History of the United States Navy

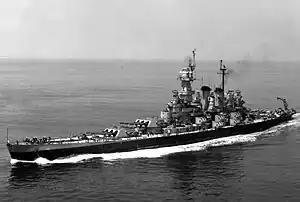

On March 8, 1862, the Confederate Navy initiated the first combat between ironclads when "Virginia" successfully attacked the blockade. The next day, "Monitor" engaged "Virginia" in the Battle of Hampton Roads. Their battle ended in a draw, and the Confederacy later lost "Virginia" when the ship was scuttled to prevent capture. "Monitor" was the prototype for the monitor warship and many more were built by the Union Navy. While the Confederacy built more ironclad ships during the war, they lacked the ability to build or purchase ships that could effectively counter the monitors.